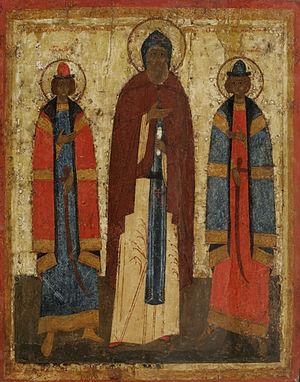
Fiodor le Noir ou Fiodor Rostislavitch le Noir, parfois appelé Fiodor le Beau, né à Smolensk et décédé en 1299 à Iaroslavl, est le troisième fils de Rostislav III de Kiev, prince de Kiev. C'est un saint orthodoxe canonisé en 1467 au sein de l'Église orthodoxe.
La famille Lvov est une famille princière russe appartenant à l'une des branches des Riourikides, les princes de Iaroslavl.